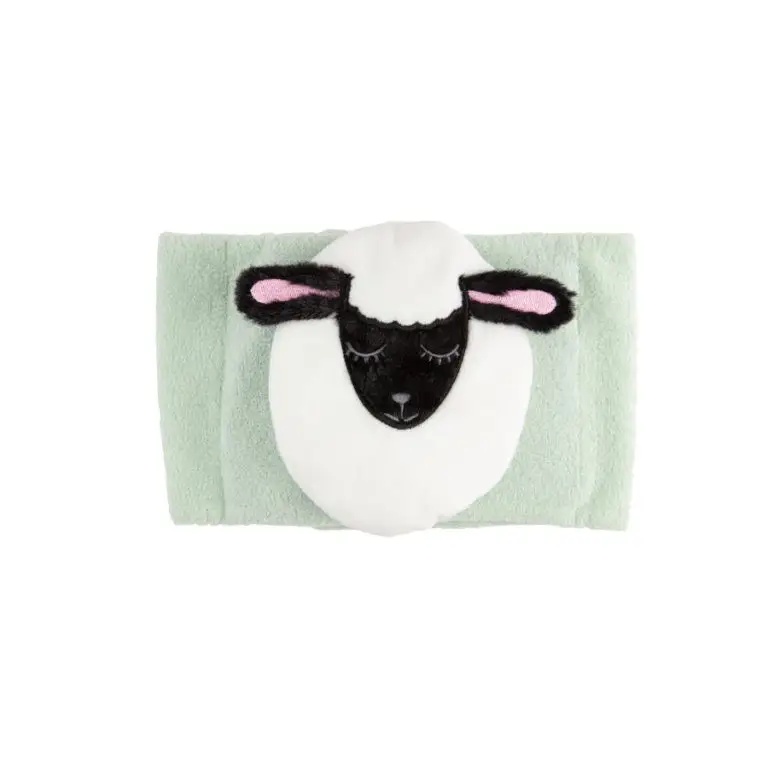
Cinturón Térmico Anti cólicos oveja
Cinturón Anticólicos: Alivia los Cólicos de tu Bebé de Forma Natural Tranquilidad para tu bebé, alivio para ti ¿Tu bebé sufre de cólicos molestos? El GripeBelt es la solución natural que estabas buscando. Diseñado para brindar una suave compresión abdominal y calidez reconfortante, este cinturón ayuda a aliviar los gases, el reflujo y los cólicos, brindándole a tu bebé el descanso que necesita. Beneficios: Alivio natural: Reduce los gases y los cólicos de forma natural, sin necesidad de medicamentos. Calidez reconfortante: La envoltura térmica ajustable proporciona una sensación de calidez que calma y relaja a tu bebé. Fácil de usar: Simplemente calienta el paquete de arcilla natural en el microondas y sujétalo al cinturón ajustable. Promueve el desarrollo cerebral: La tela extra suave del cinturón estimula la sensibilidad táctil del bebé. Alivio adicional: El paquete de arcilla también se puede congelar para aliviar dolores y molestias. Un regalo invaluable para los padres El Cinturón Anticólicos es un regalo perfecto para cualquier padre o madre primeriza. Es una herramienta indispensable para calmar a los bebés inquietos y brindarles a los padres la tranquilidad de saber que están haciendo todo lo posible para aliviar el malestar de su pequeño. Compra tu Cinturón Anticólicos hoy mismo y dale a tu bebé el alivio que merece.
Brand: Dr. Brown's
Category: Baby & Toddler > Nursing & Feeding > Baby Bottles > Anti Colic Bottles